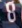
Number: 8